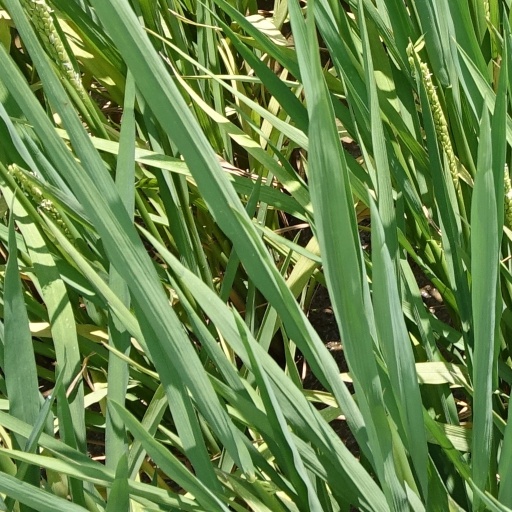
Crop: rice